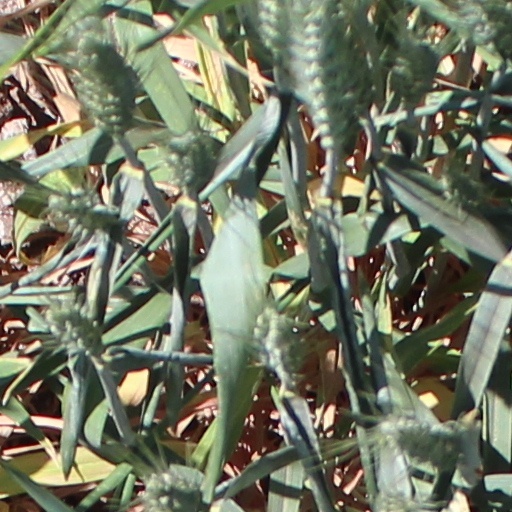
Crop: wheat